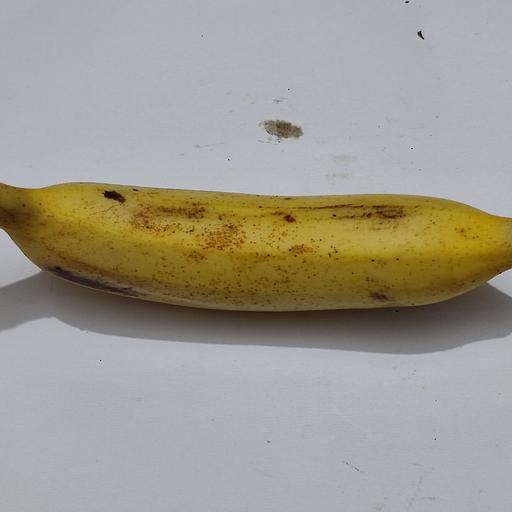
Crop type: Banana